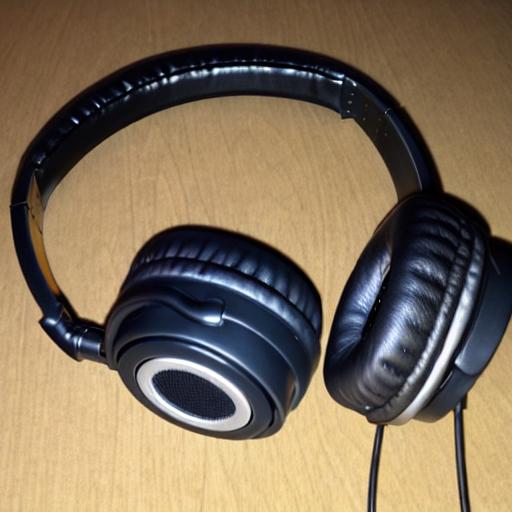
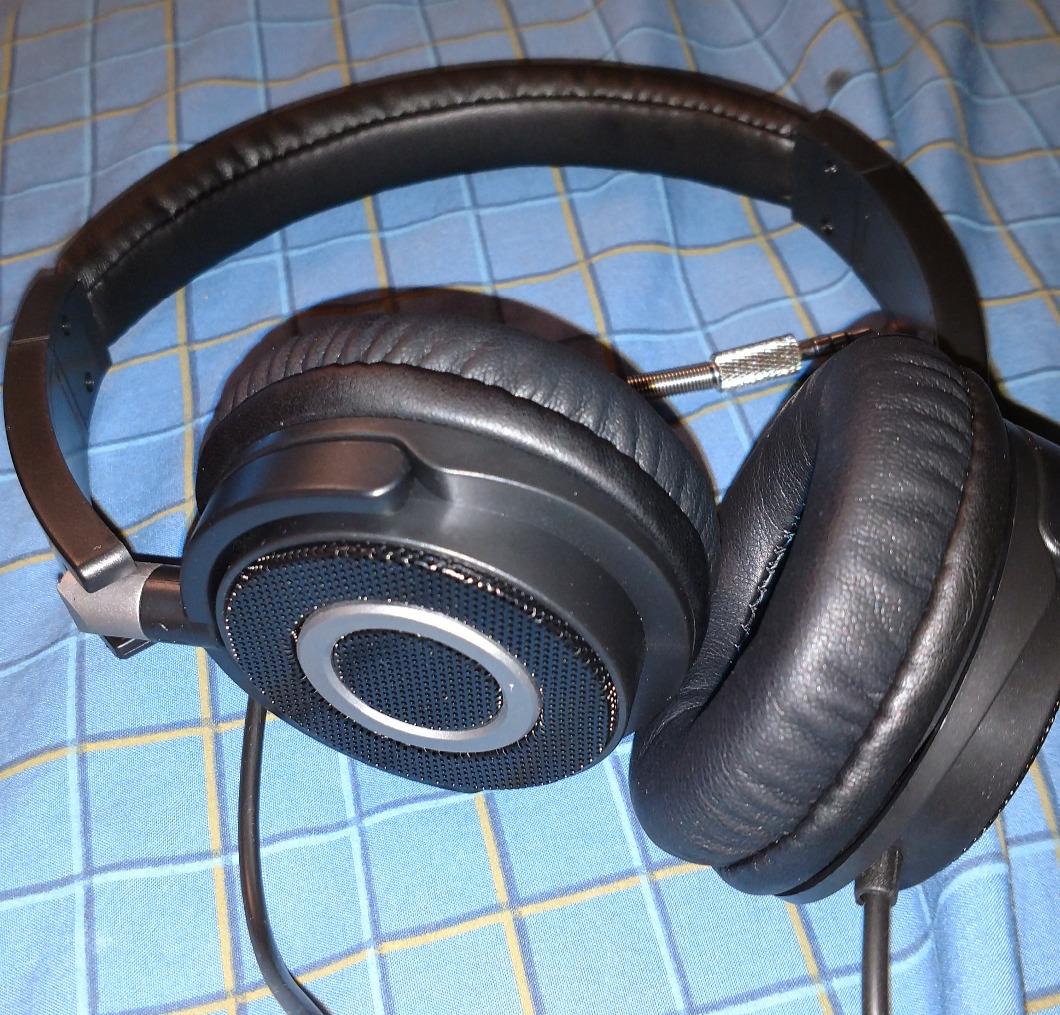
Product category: headphones
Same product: no